Sozodont

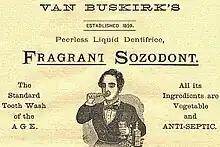
A 19th-century Sozodont ad (detail)

Sozodont was a popular brand of oral hygiene product from the mid-nineteenth century to the early twentieth century.